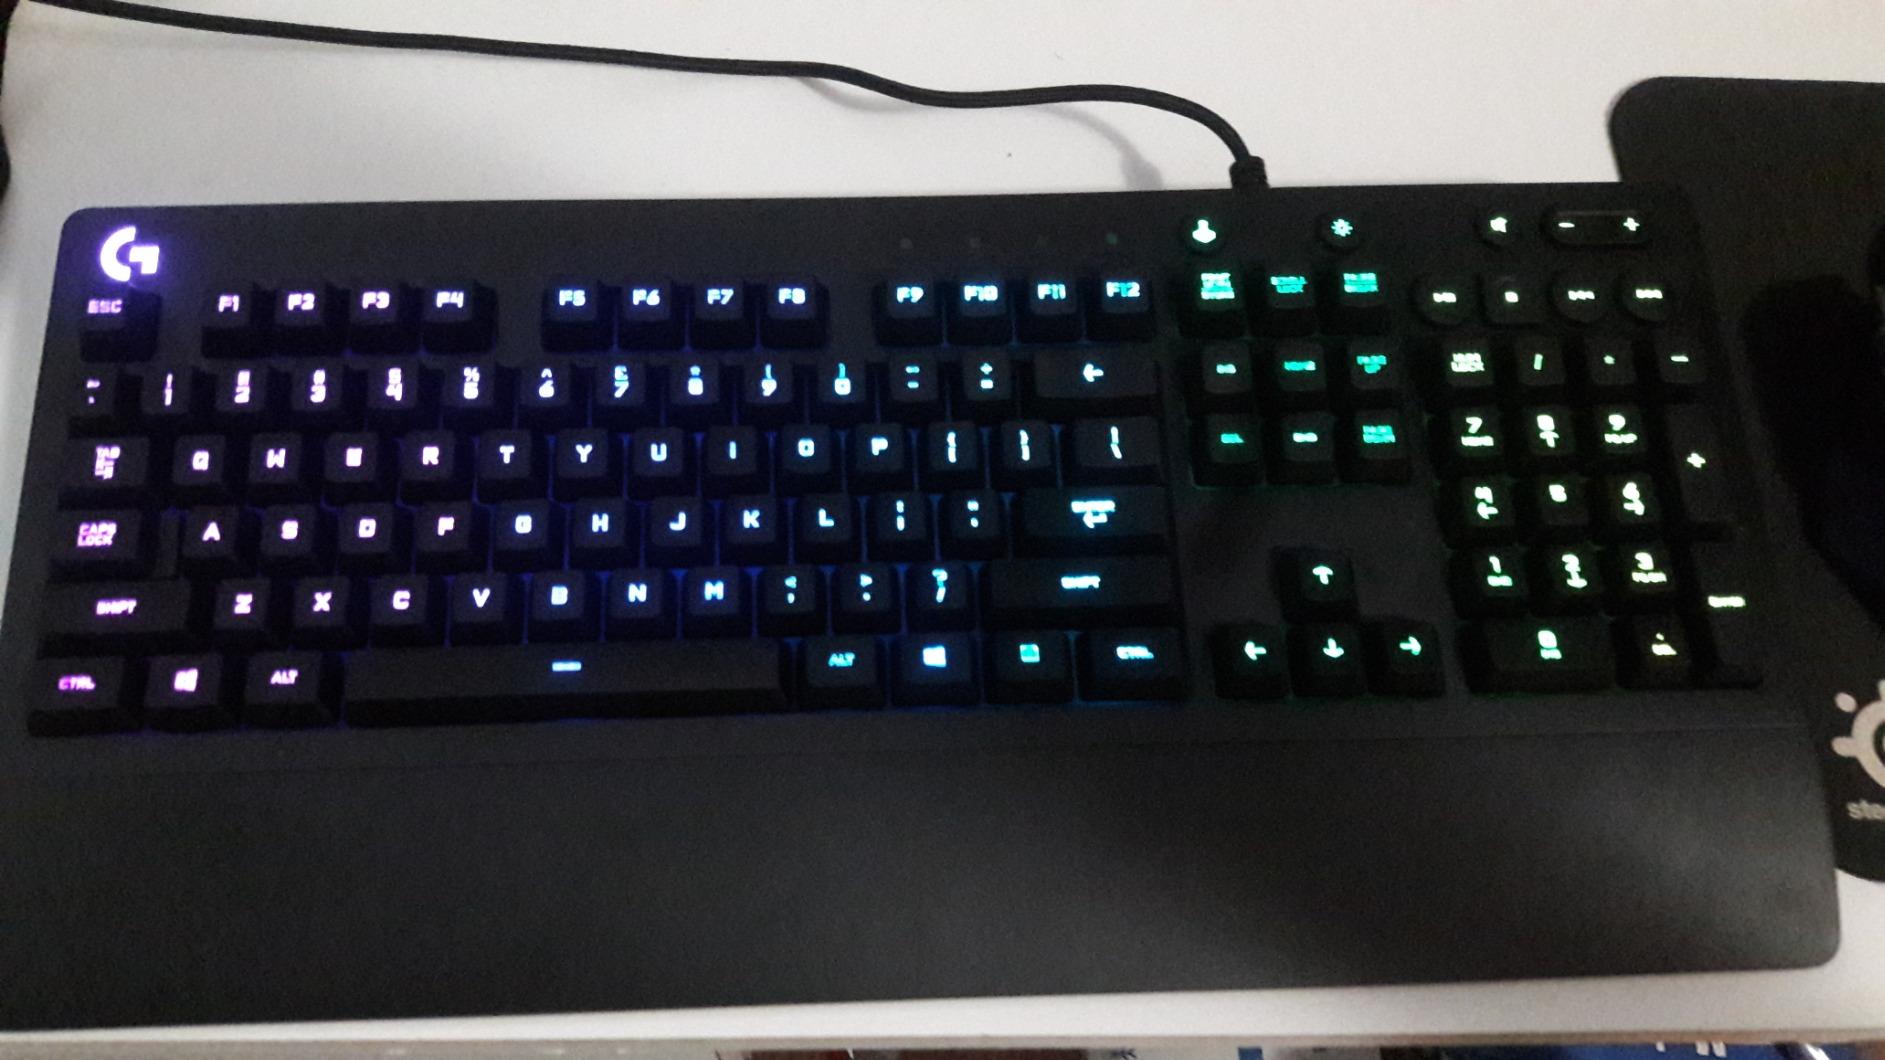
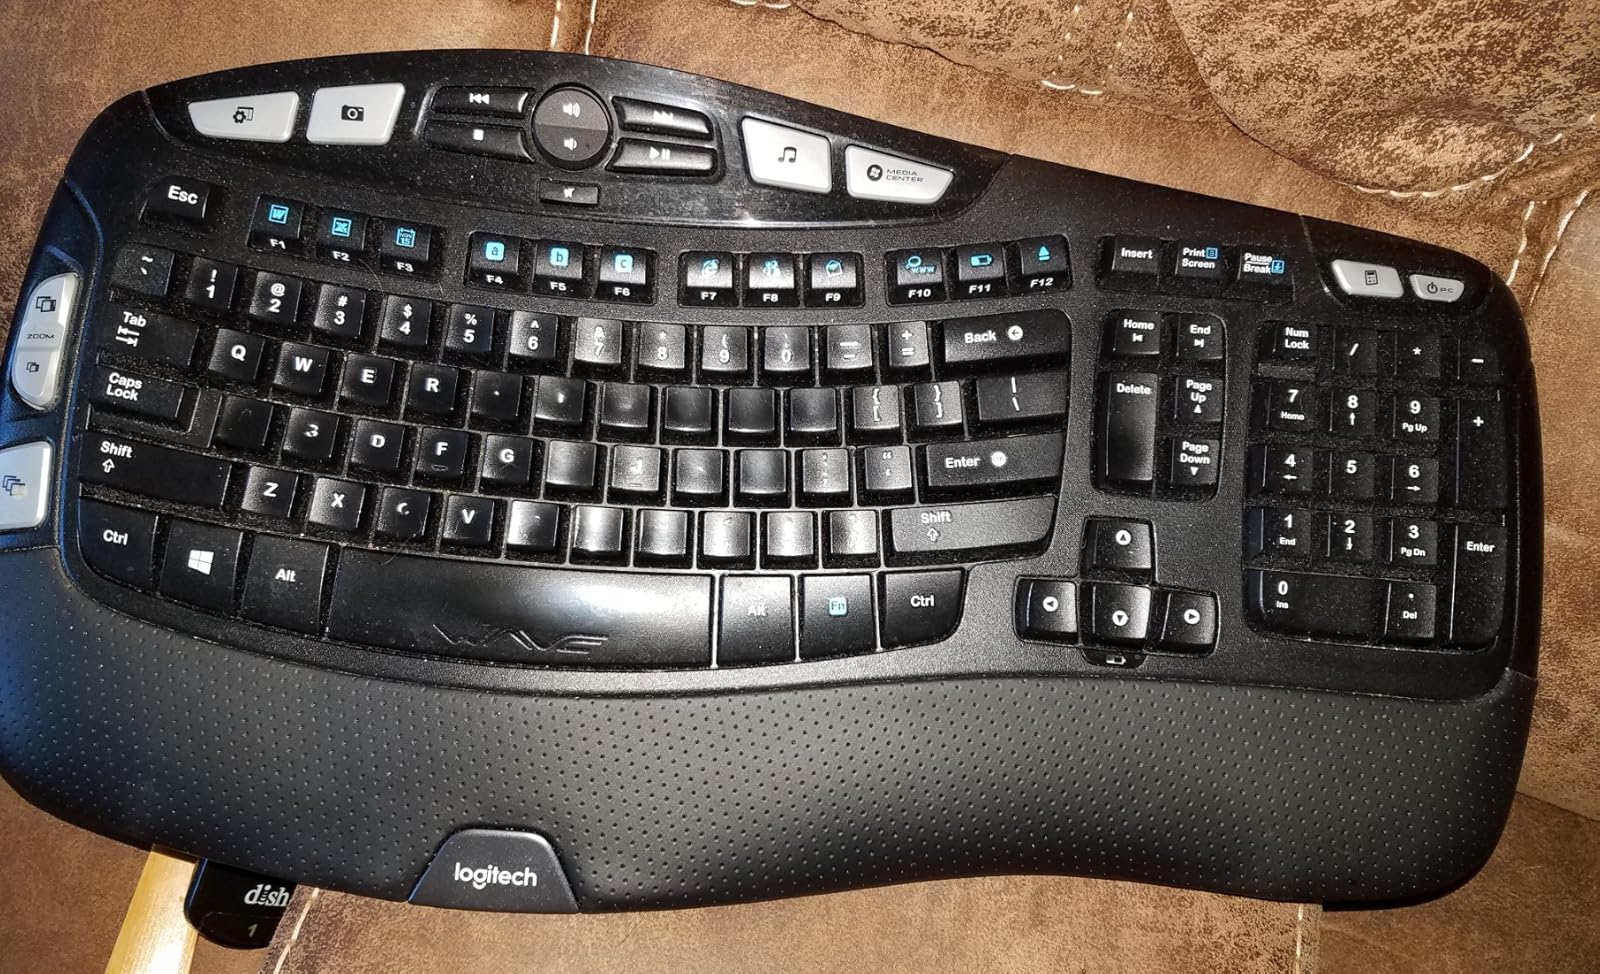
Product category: keyboard
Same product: no